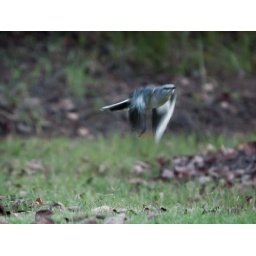
One of my first attempts at capturing a bird in flight. I got some of the grass in focus.